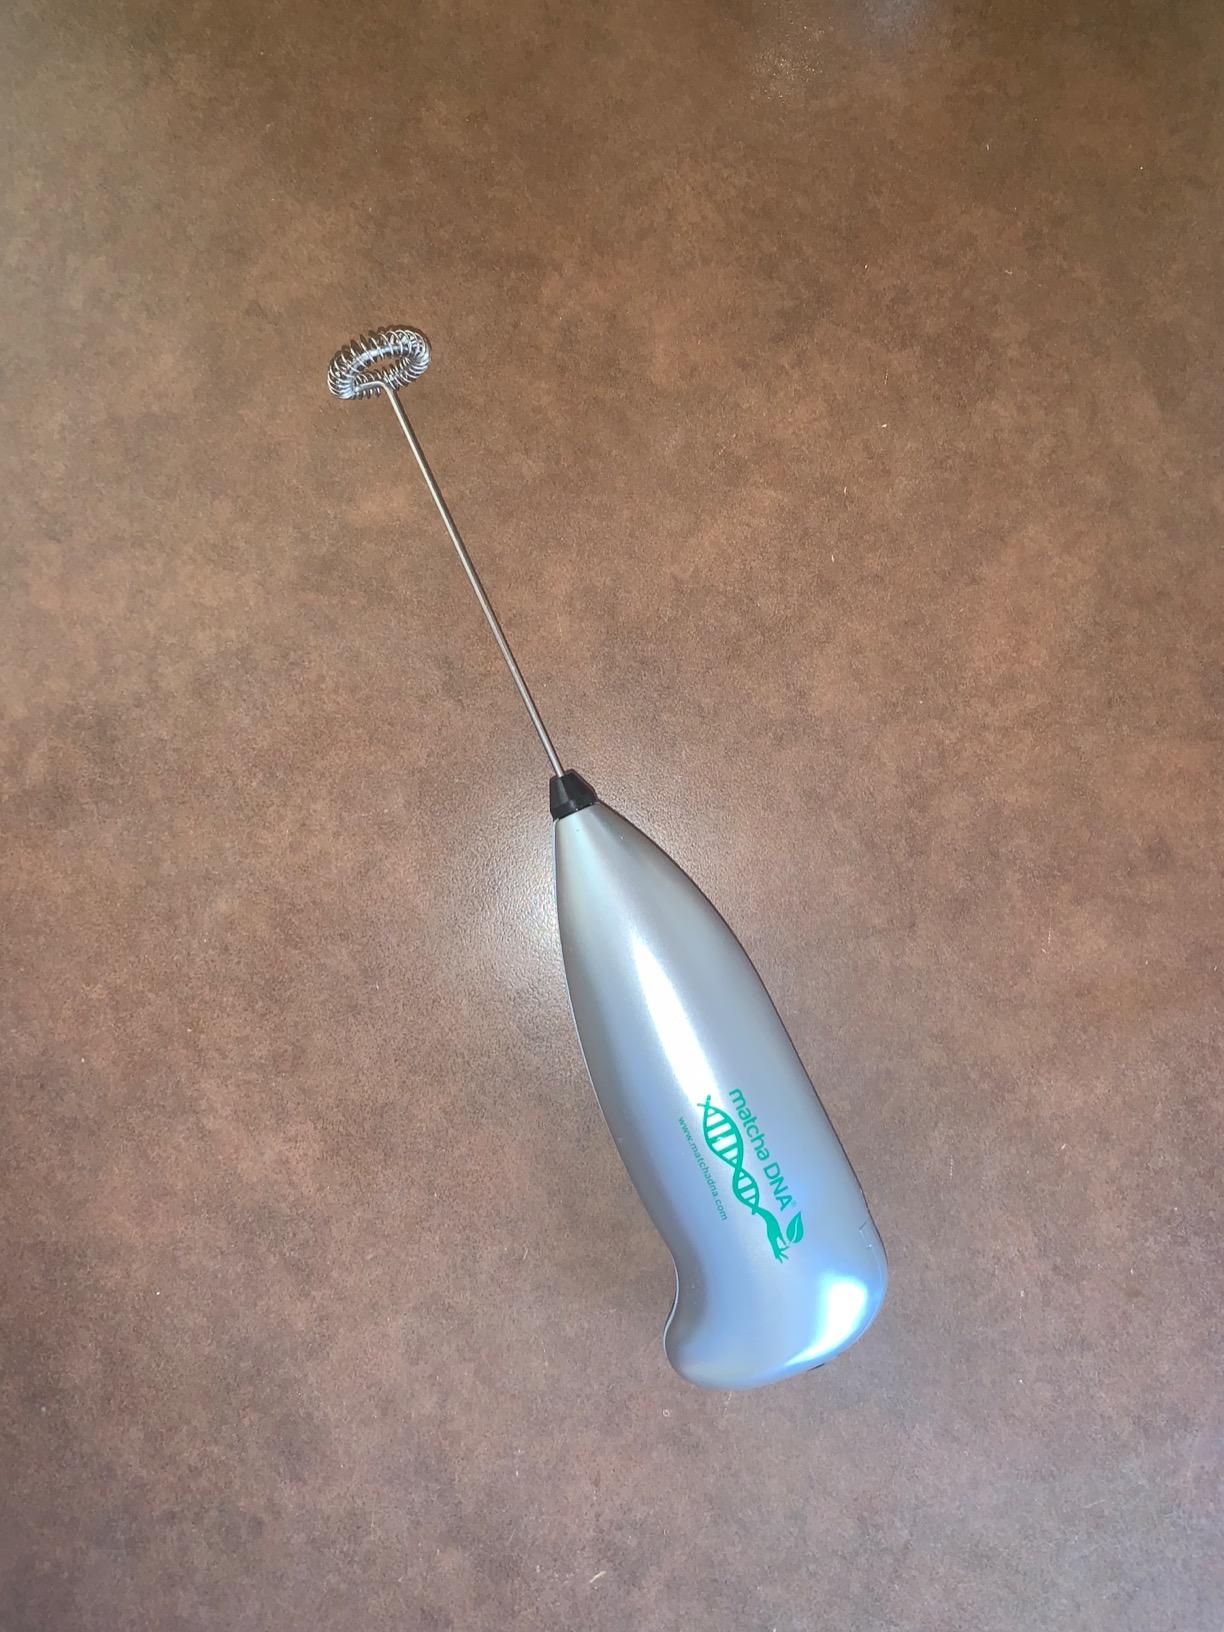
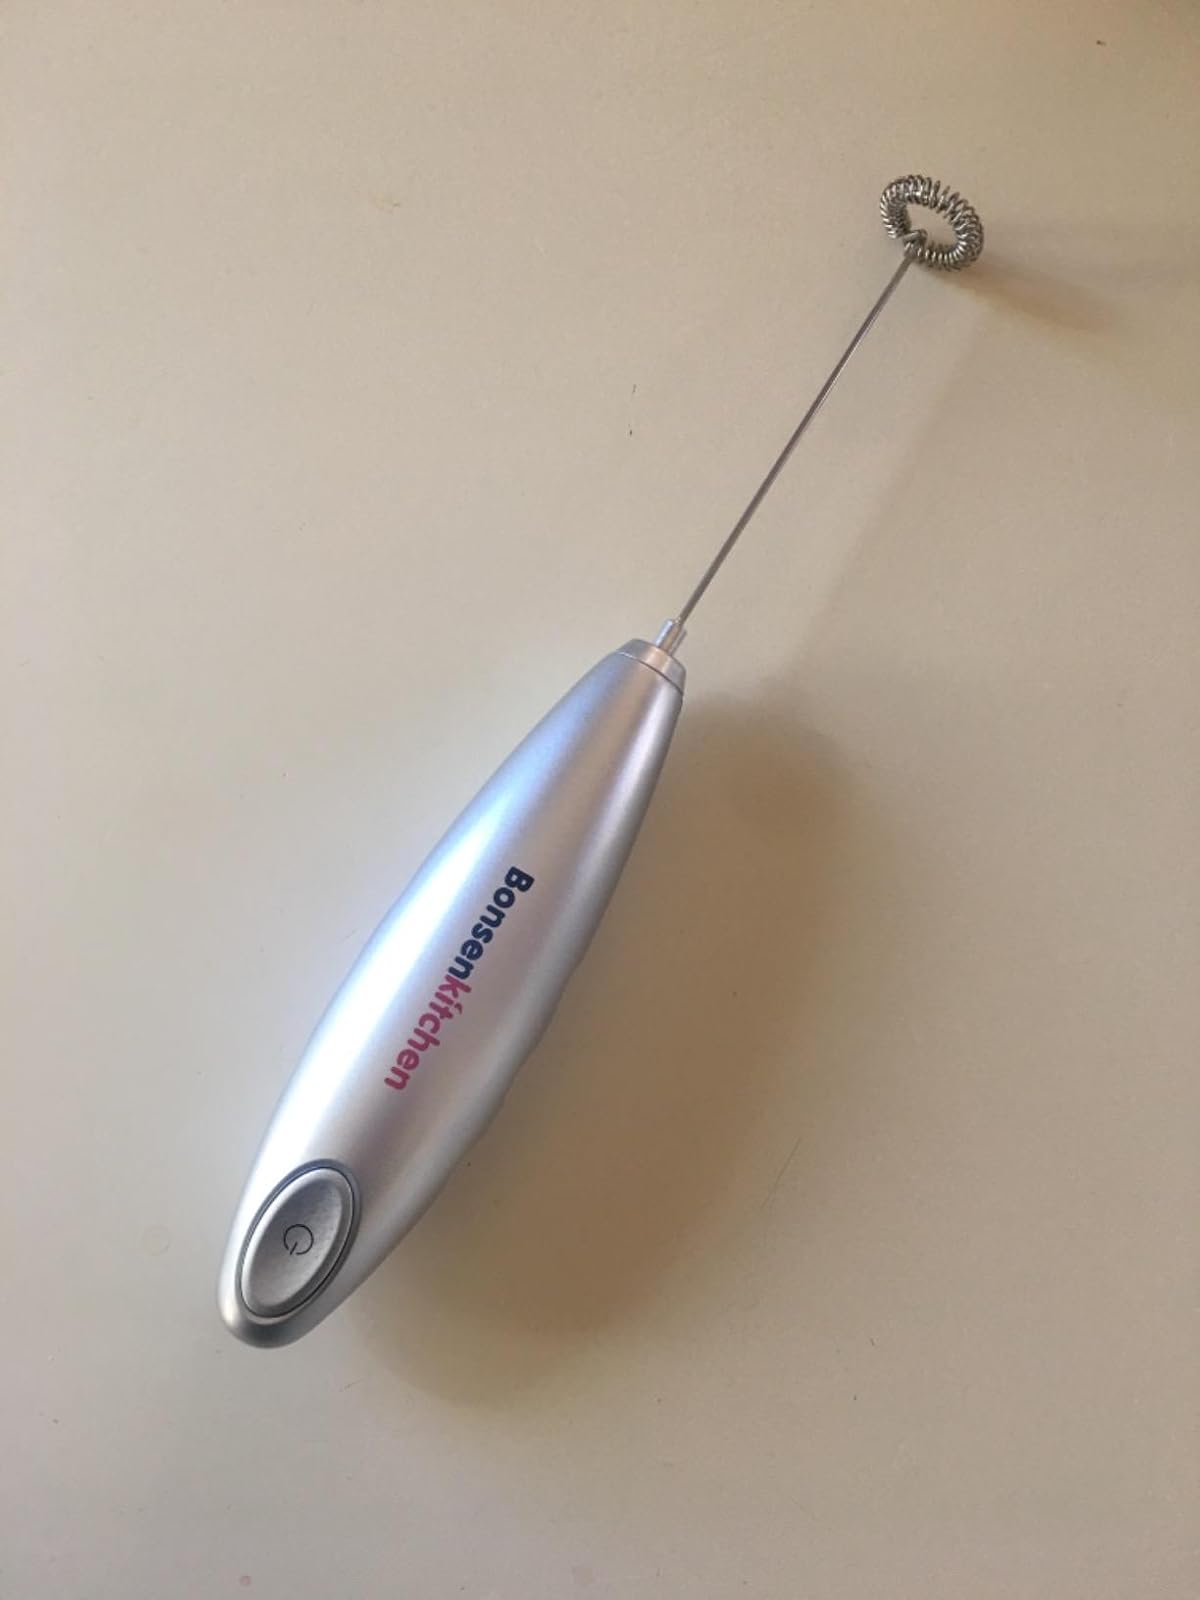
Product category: items_mixer
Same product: no